UTC+08:45

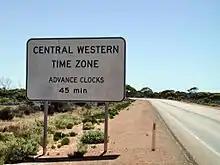
Sign on the Eyre highway indicating the start of the unofficial Australian Central Western Time Zone

UTC+08:45 is used as a time in Australia, where it is called the Central Western Time (CWT). It is used by some roadhouses along the Eyre Highway in Western Australia and South Australia. Although not legally defined by the state or federal governments, the boundaries where it commences and ends are clearly understood and recognised by the Shire of Dundas local government and are frequently shown on road maps of the area. Road signs at the western end of the time zone on the Eyre Highway advise travellers to adjust their clocks by 45 minutes.